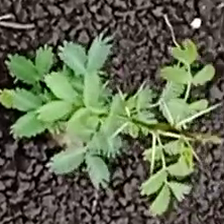
Weed species: Dwarf_cassia_(Chamaecrista pumila)